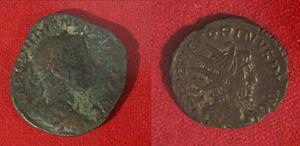
Essaouira est une ville portuaire et une commune du Maroc, chef-lieu de la province d'Essaouira, dans la région de Marrakech-Safi. Elle est située au bord de l'océan Atlantique et compte 77 966 habitants en 2014.